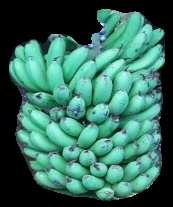
Variety: pachbale
Grade: grade1